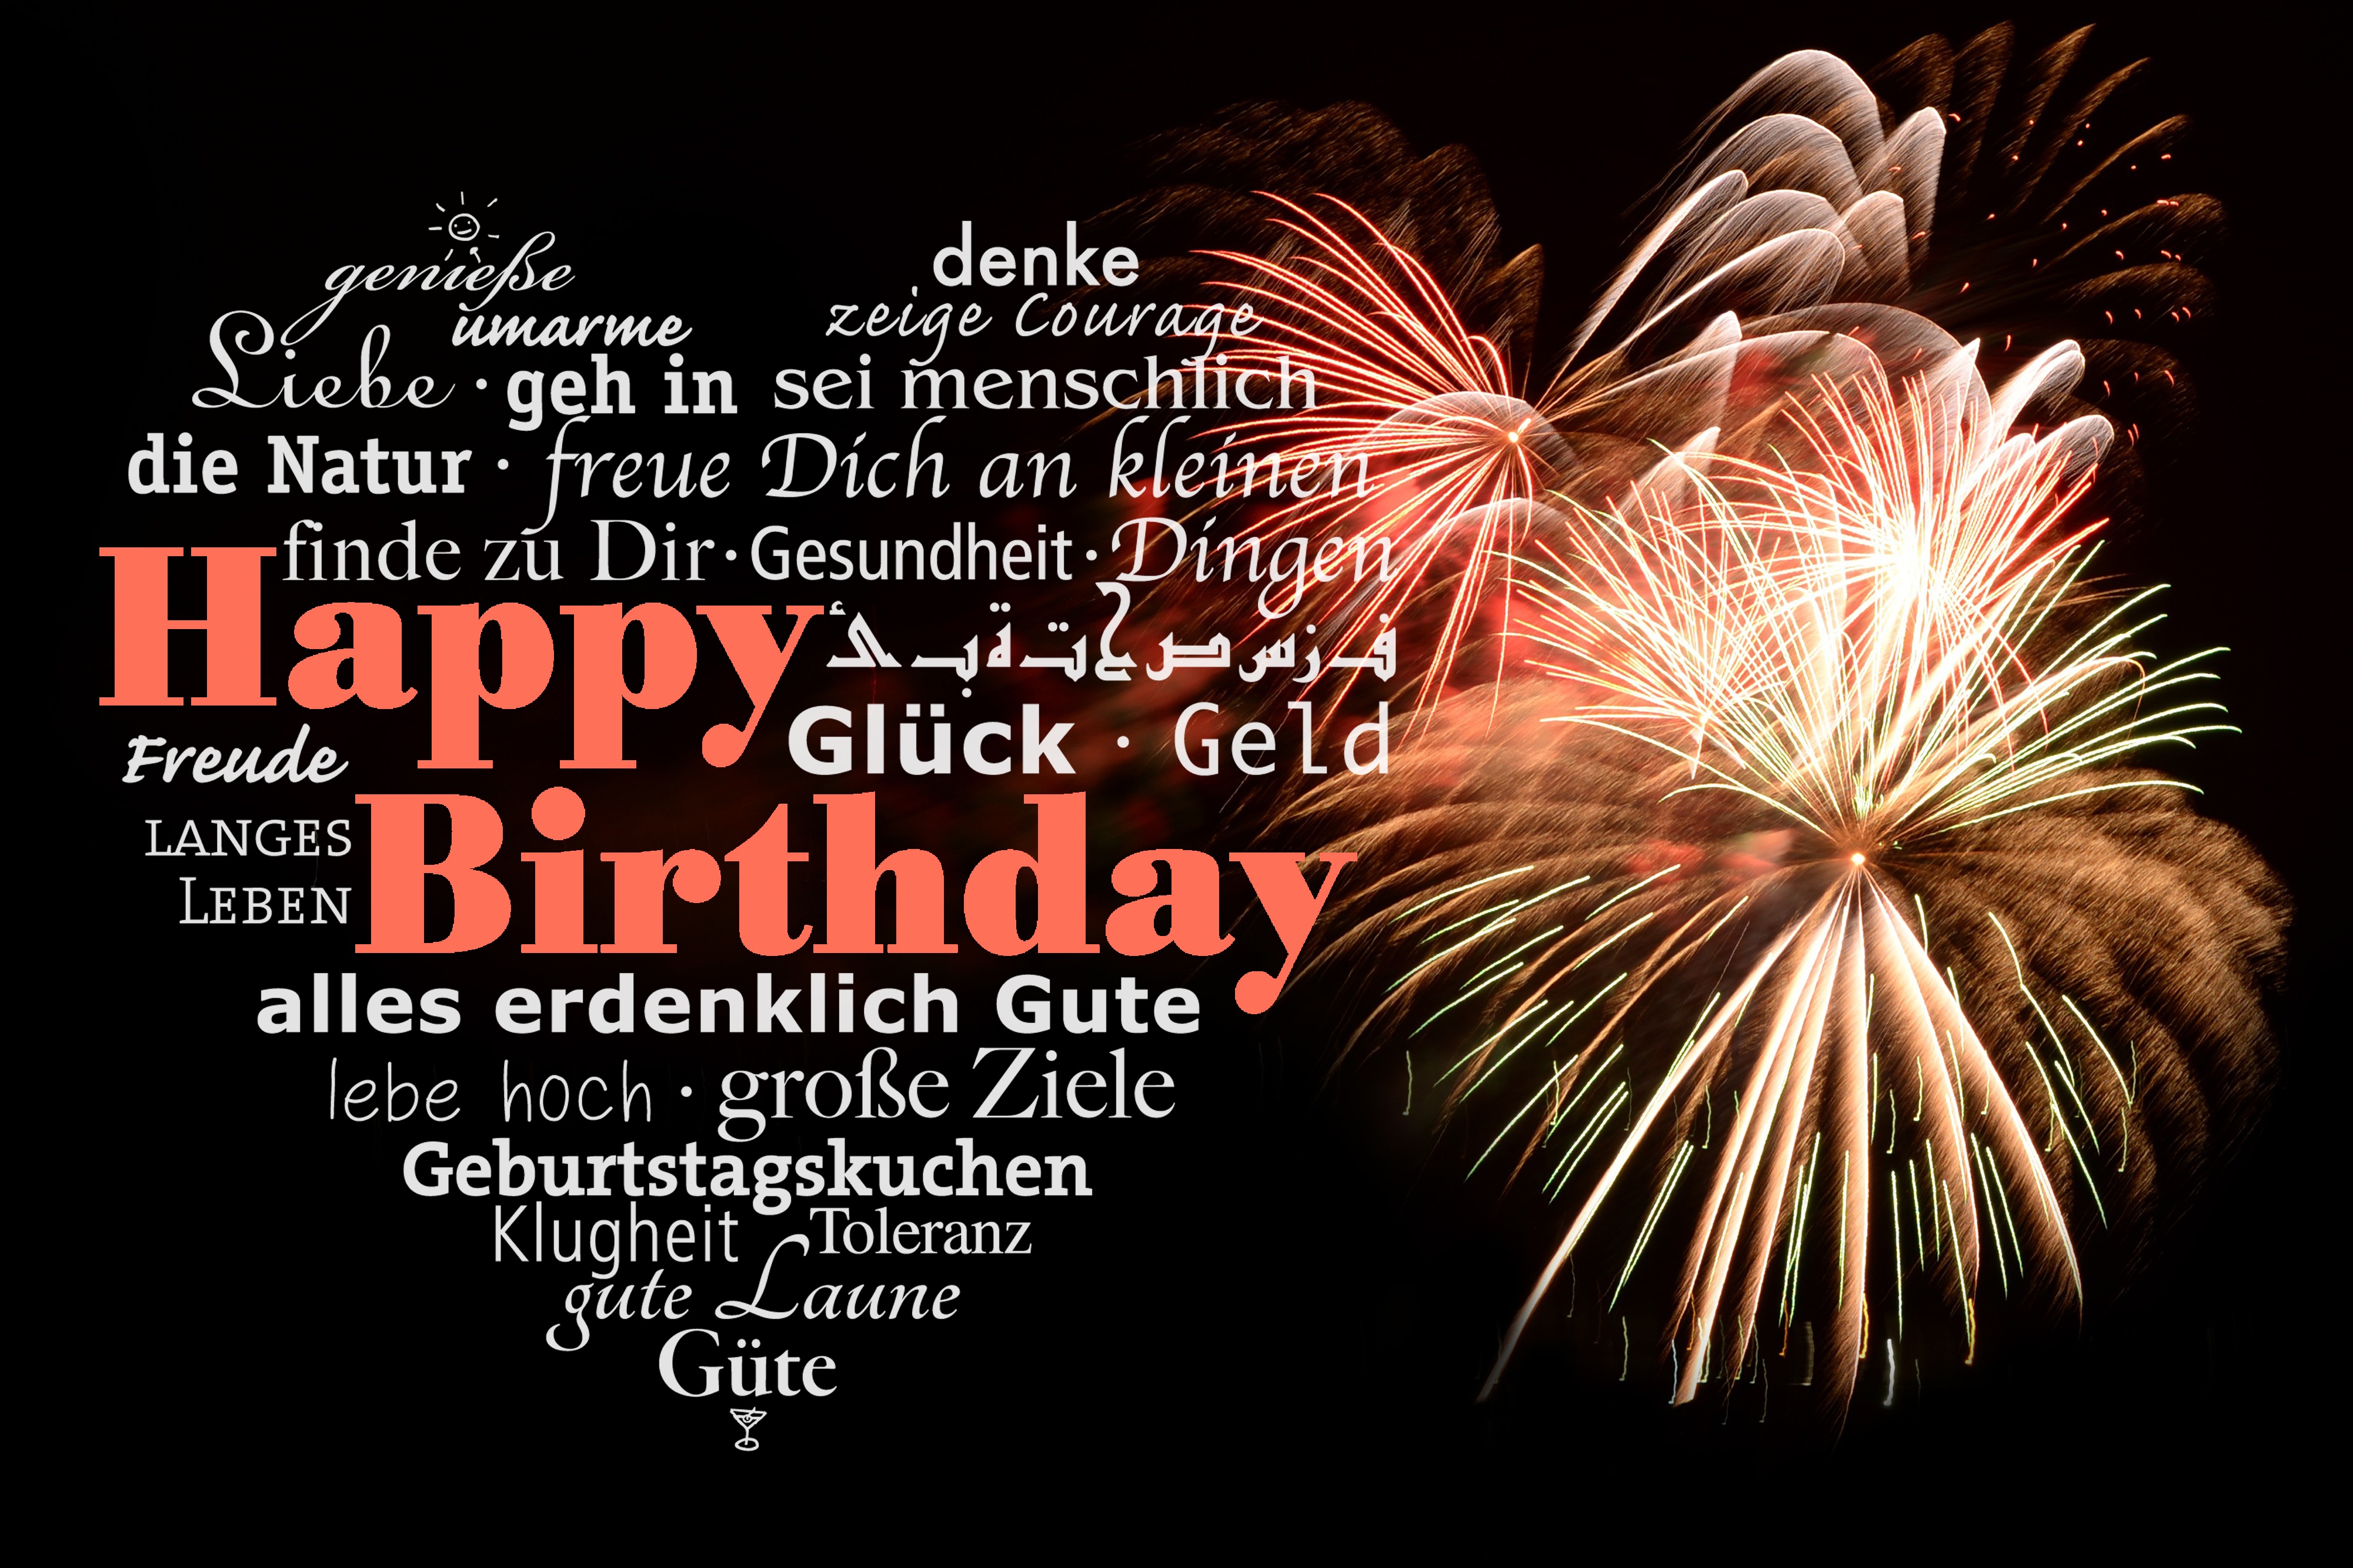
white, recreation, love, heart, romance, romantic, black, colorful, new year, happy birthday, font, festival, fireworks, illustration, happy, postcard, event, birthday, luck, greeting, outdoor recreation